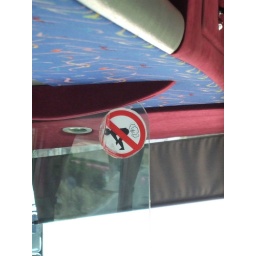
This sticker was on the window of the bus when we did our tour around the Algarve area